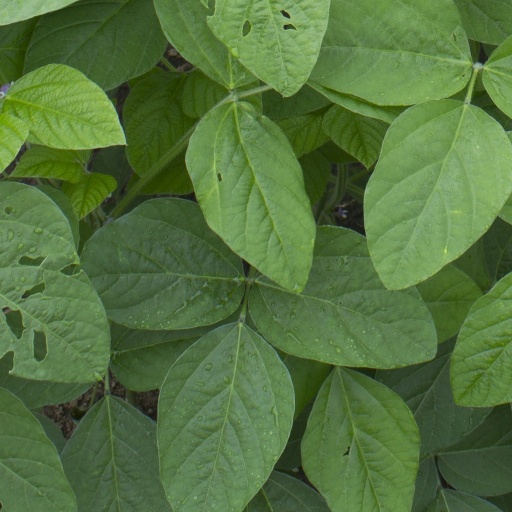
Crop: soybean